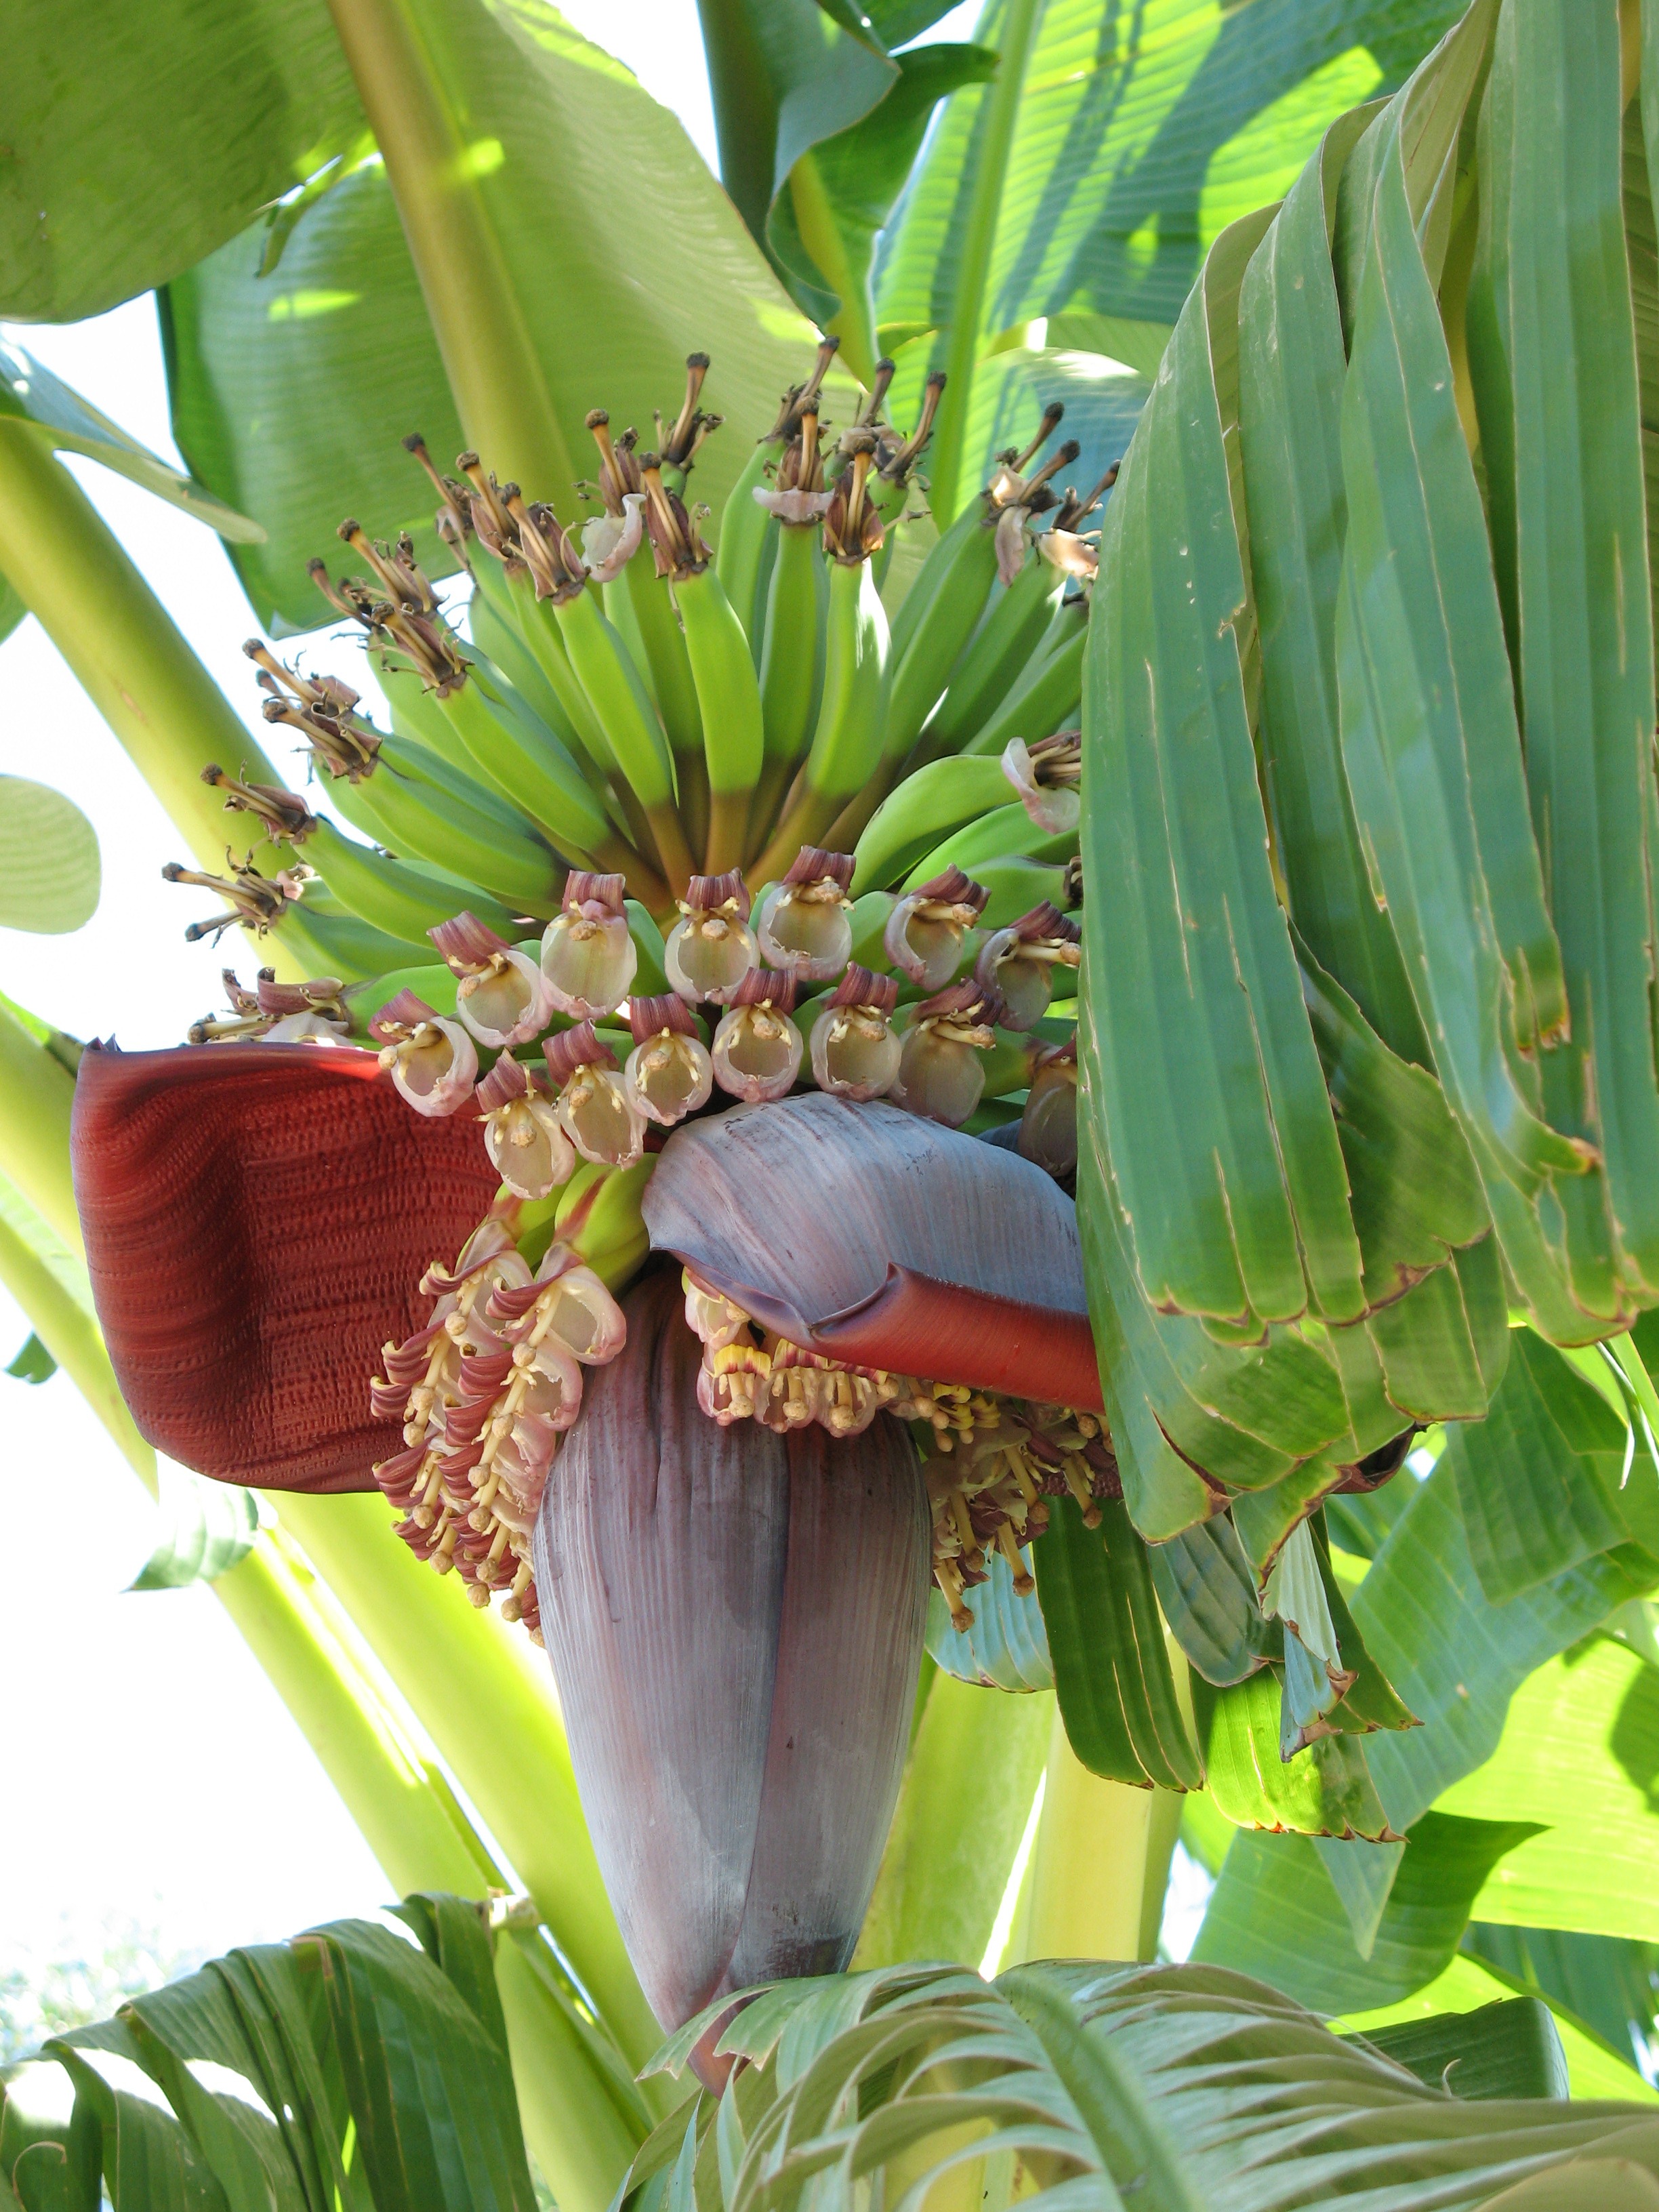
tree, plant, leaf, flower, food, green, jungle, produce, botany, banana, flora, bananas, flowering plant, banana shrub, banana tree, land plant, arecales, palm family